Ahle Wurst

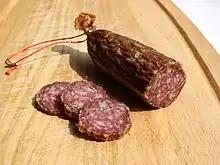
Ahle Wurst

The Ahle Wurst (Ahle Wurscht or Ahle Worscht, also in some areas Rote Wurst - "red sausage") is a hard pork sausage made in northern Hesse, Germany. Its name is a dialectal form of "alte Wurst" – "old sausage".